Matthews Arena

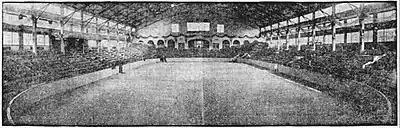
Interior of Boston Arena in December 1920.

The Arena was destroyed by fire on December 18, 1918. It was rebuilt, and the new facility opened January 1, 1921, with an ice show.